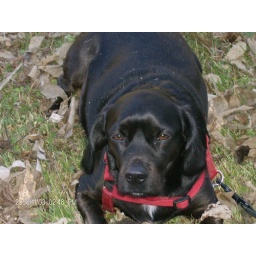
Angel in the flower bed